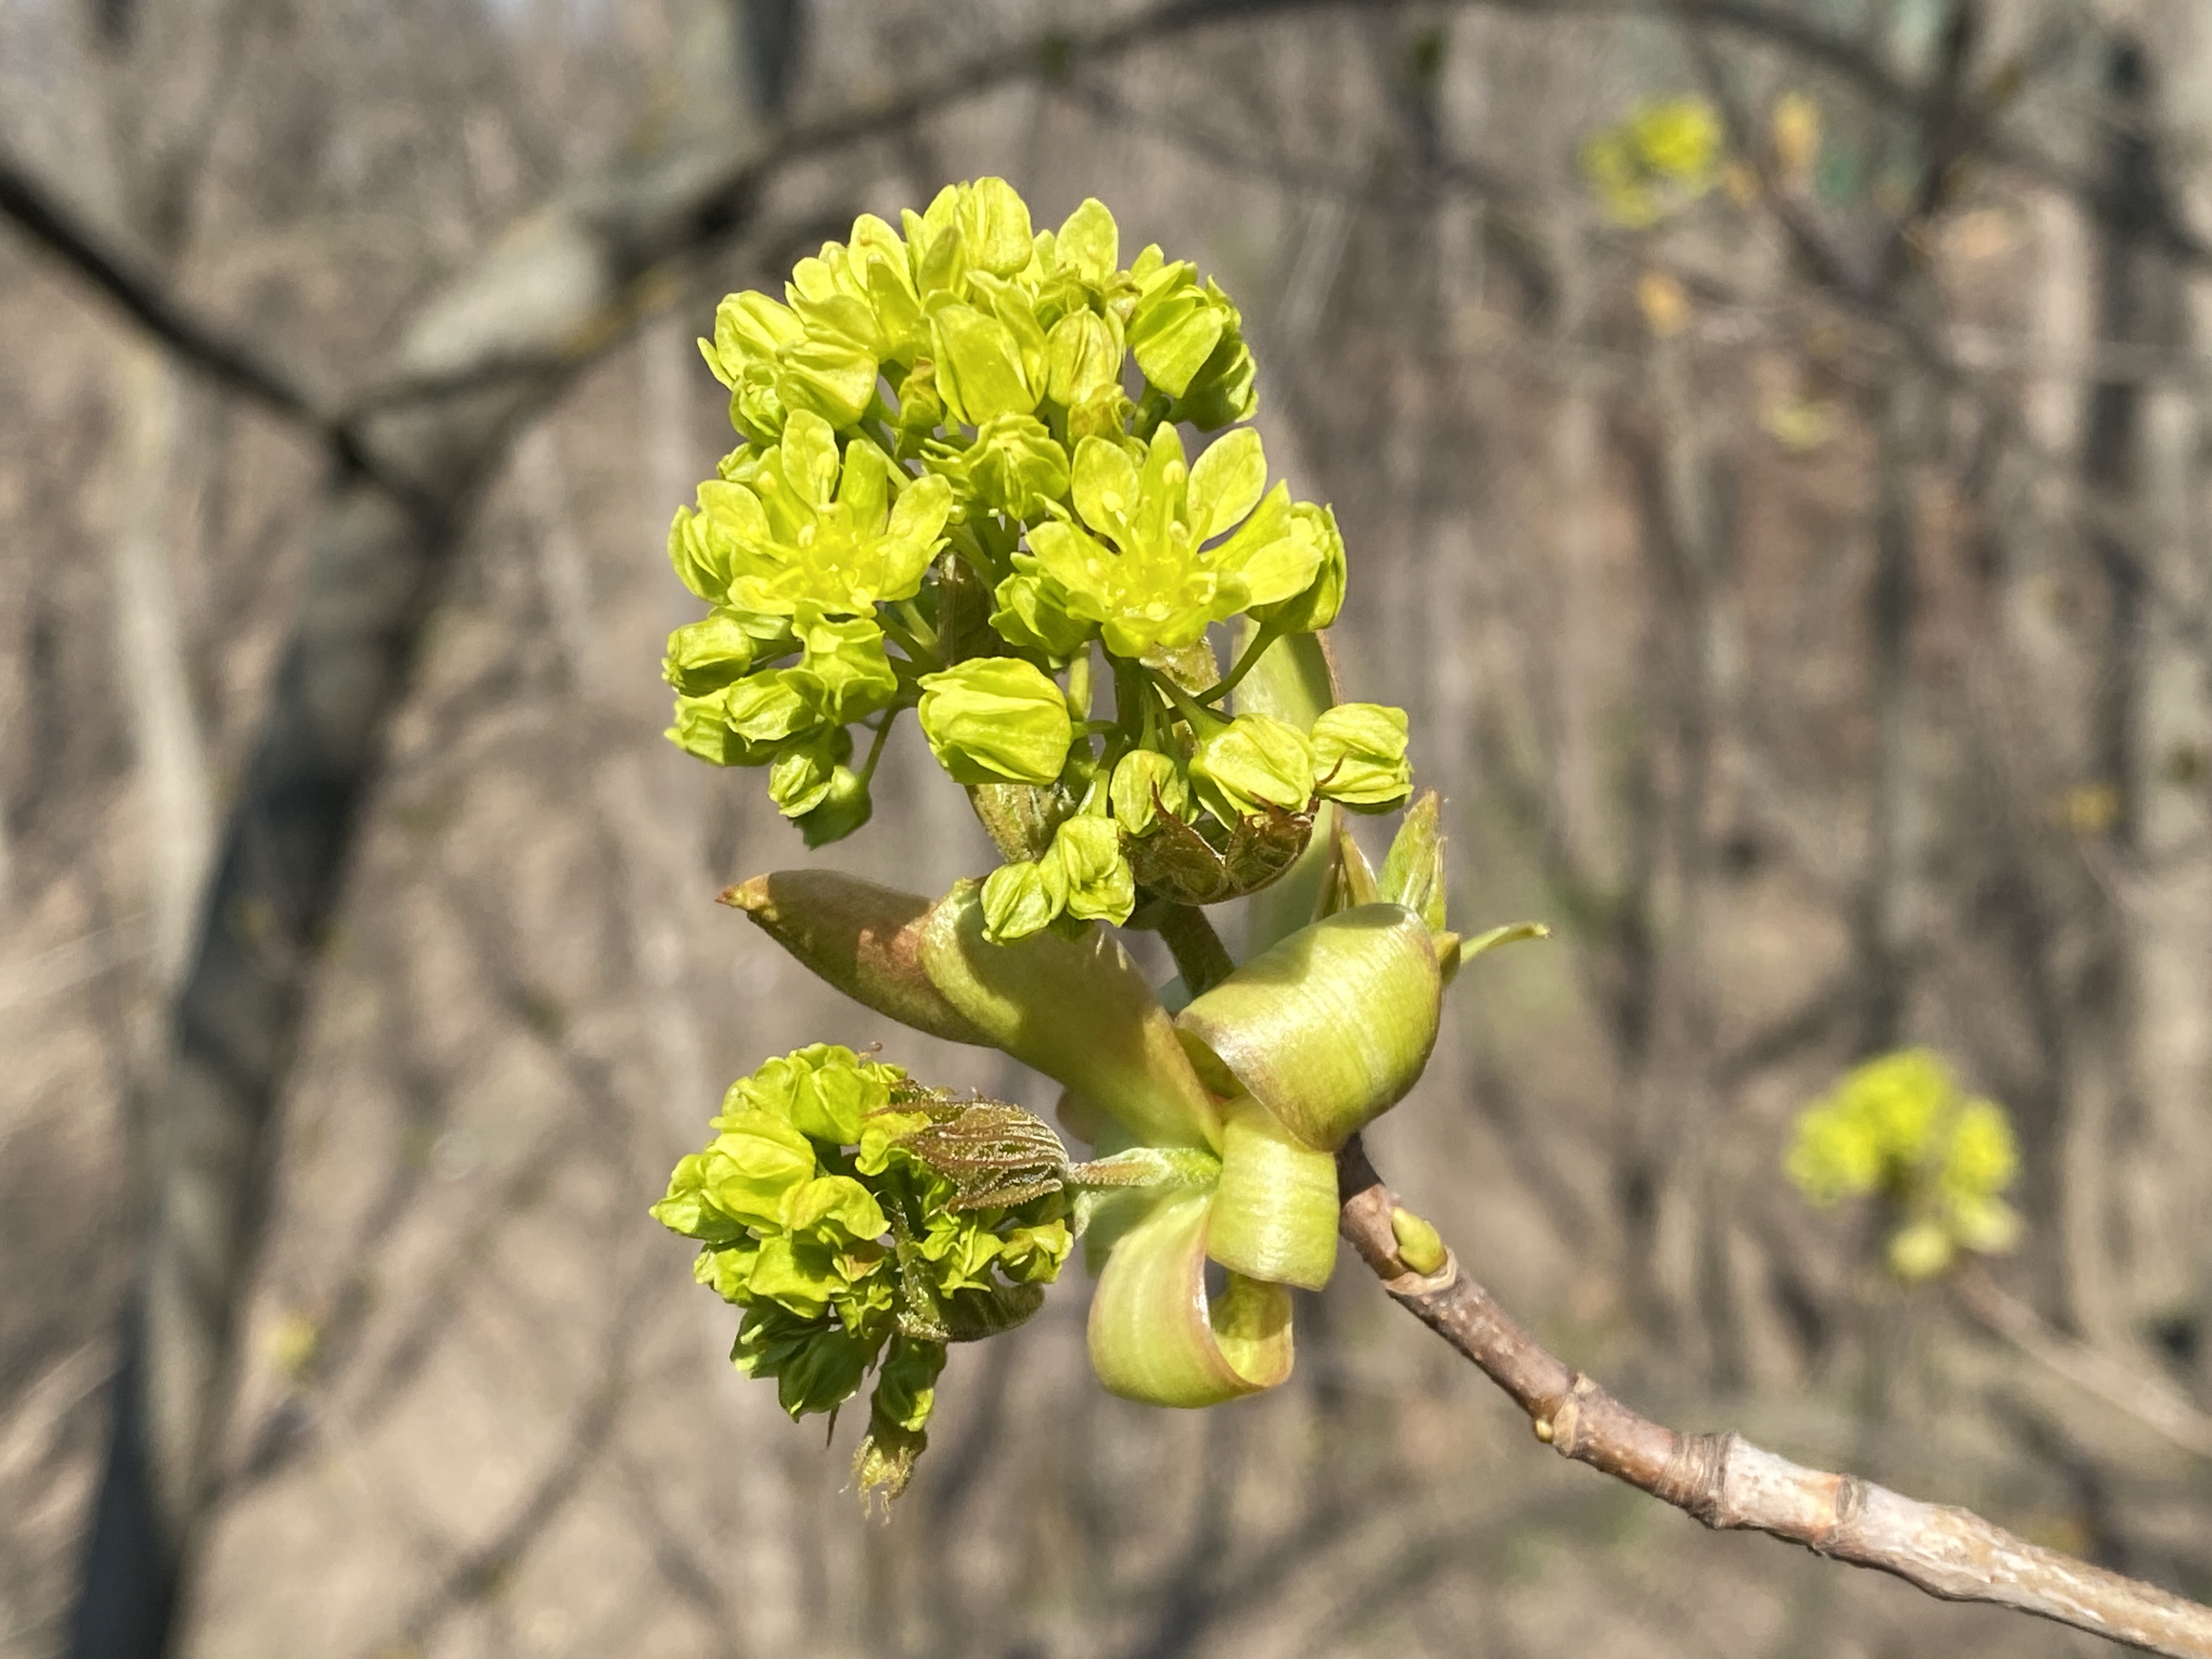
green, flowers, tree, spring, closeup, flower, plant, petal, twig, herbaceous plant, terrestrial plant, flowering plant, subshrub, bud, wildflower, mustard and cabbage family, natural landscape, plant stem, macro photography, wildlife, annual plant, pollen, Dogwood family, trunk, spurge family, caesalpinia